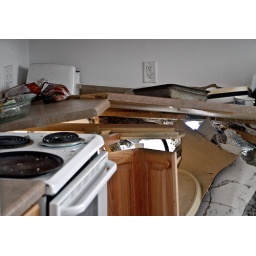
The wall in the kitchen after the accident. Sami Bowden | Daily Egyptian